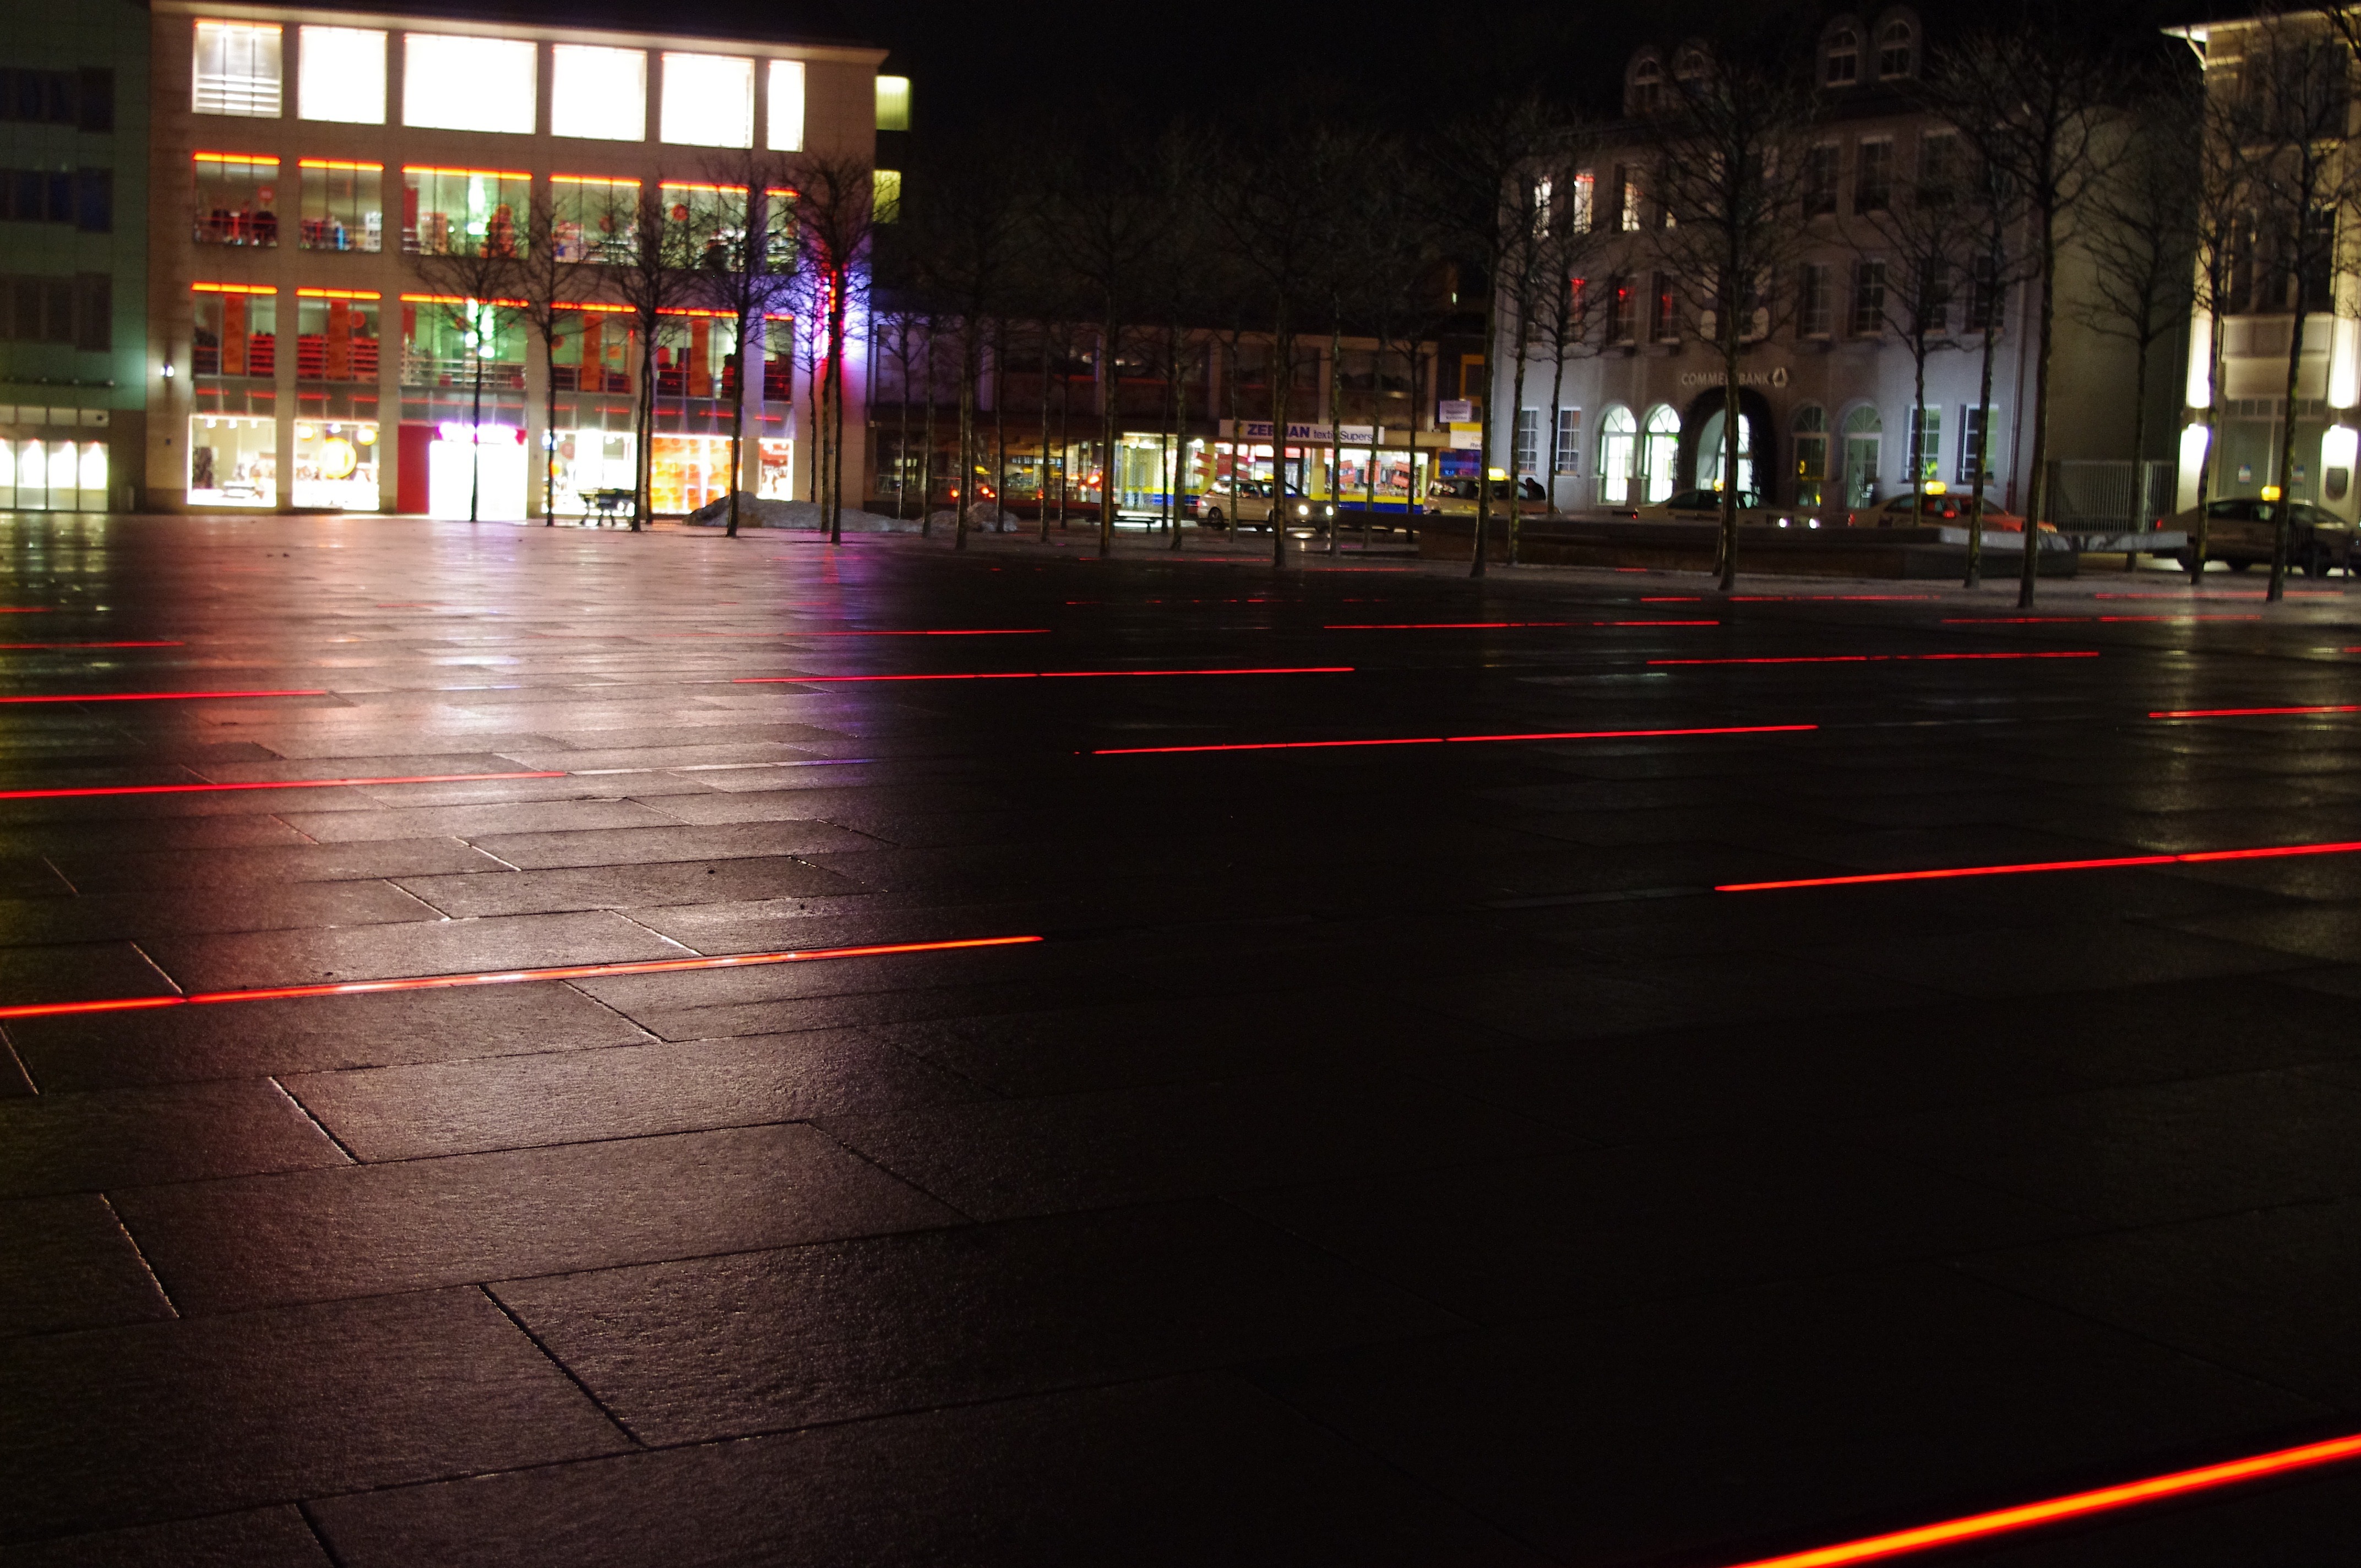
light, street, night, town, city, evening, reflection, color, glow, darkness, outside, lights, infrastructure, germany, shape, vehicles, urban area